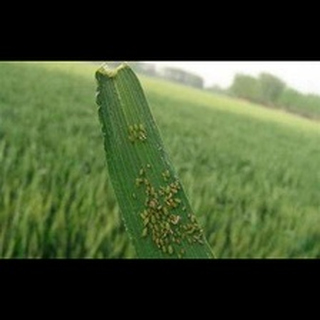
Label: wheat_aphid